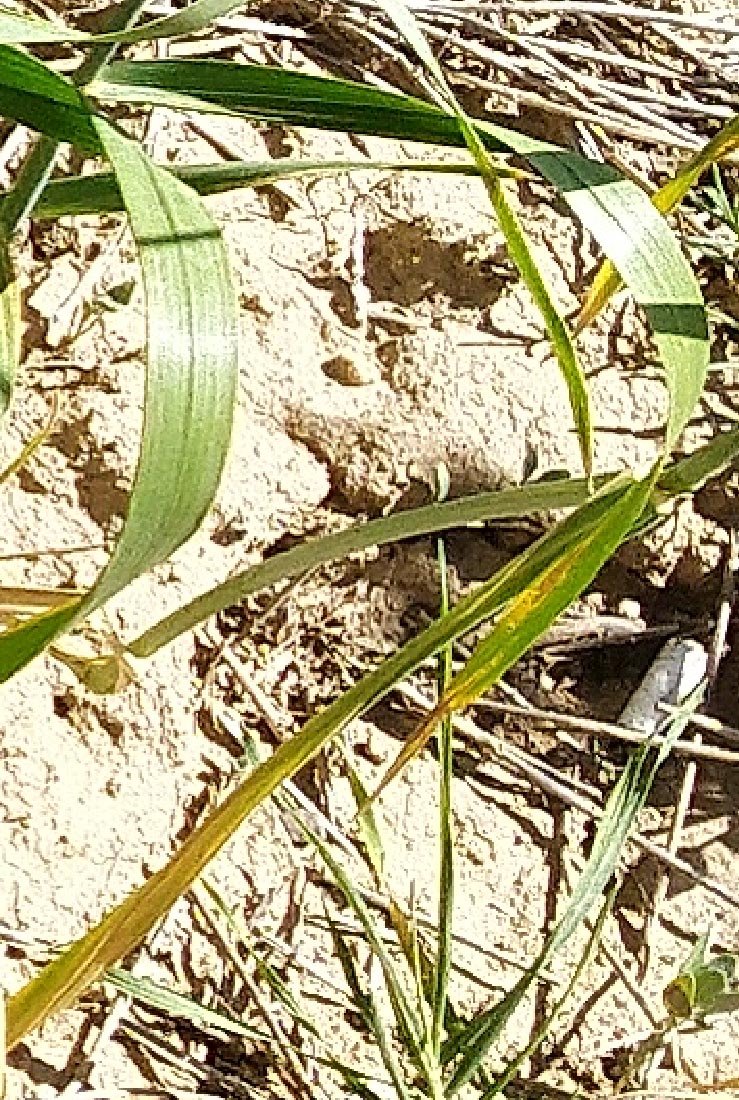
Label: Wheat___Healthy